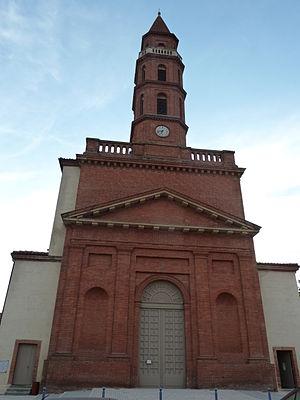
Castanet-Tolosan est une commune française située dans le département de la Haute-Garonne, en région Occitanie.
La liste des églises de la Haute-Garonne recense de manière exhaustive les églises situées dans le département français de la Haute-Garonne.
Cet article recense une partie des monuments historiques de la Haute-Garonne, en France.